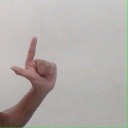
अक्षर: ल